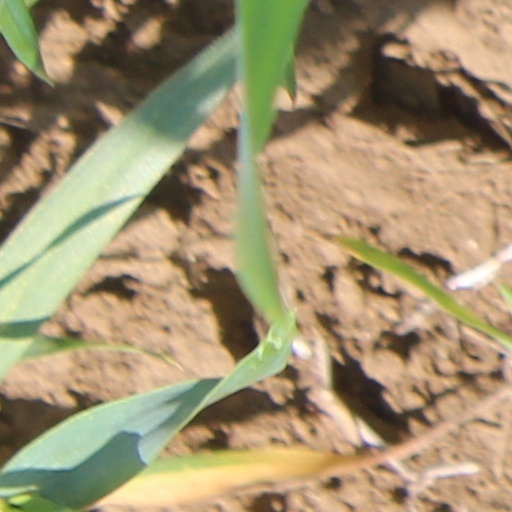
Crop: wheat